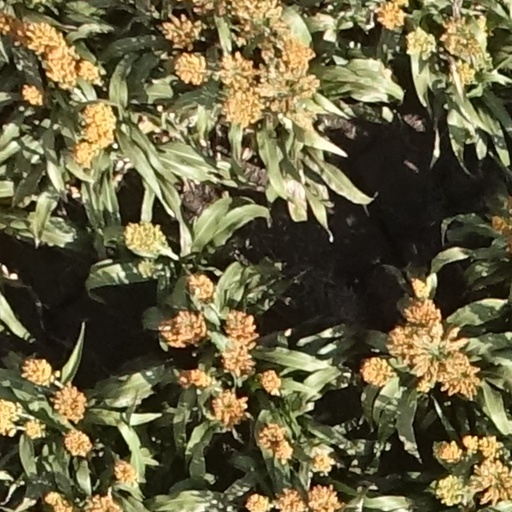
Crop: sorghum